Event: Hurricane Matthew
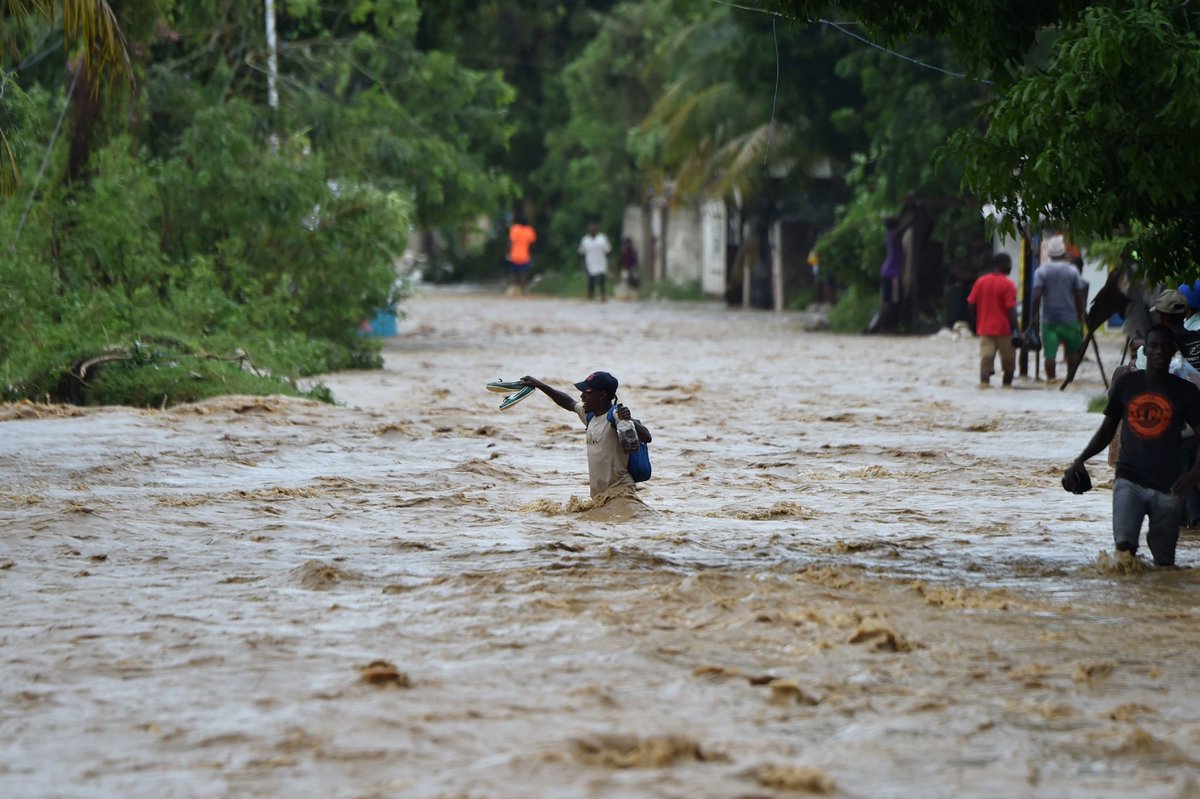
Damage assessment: damage